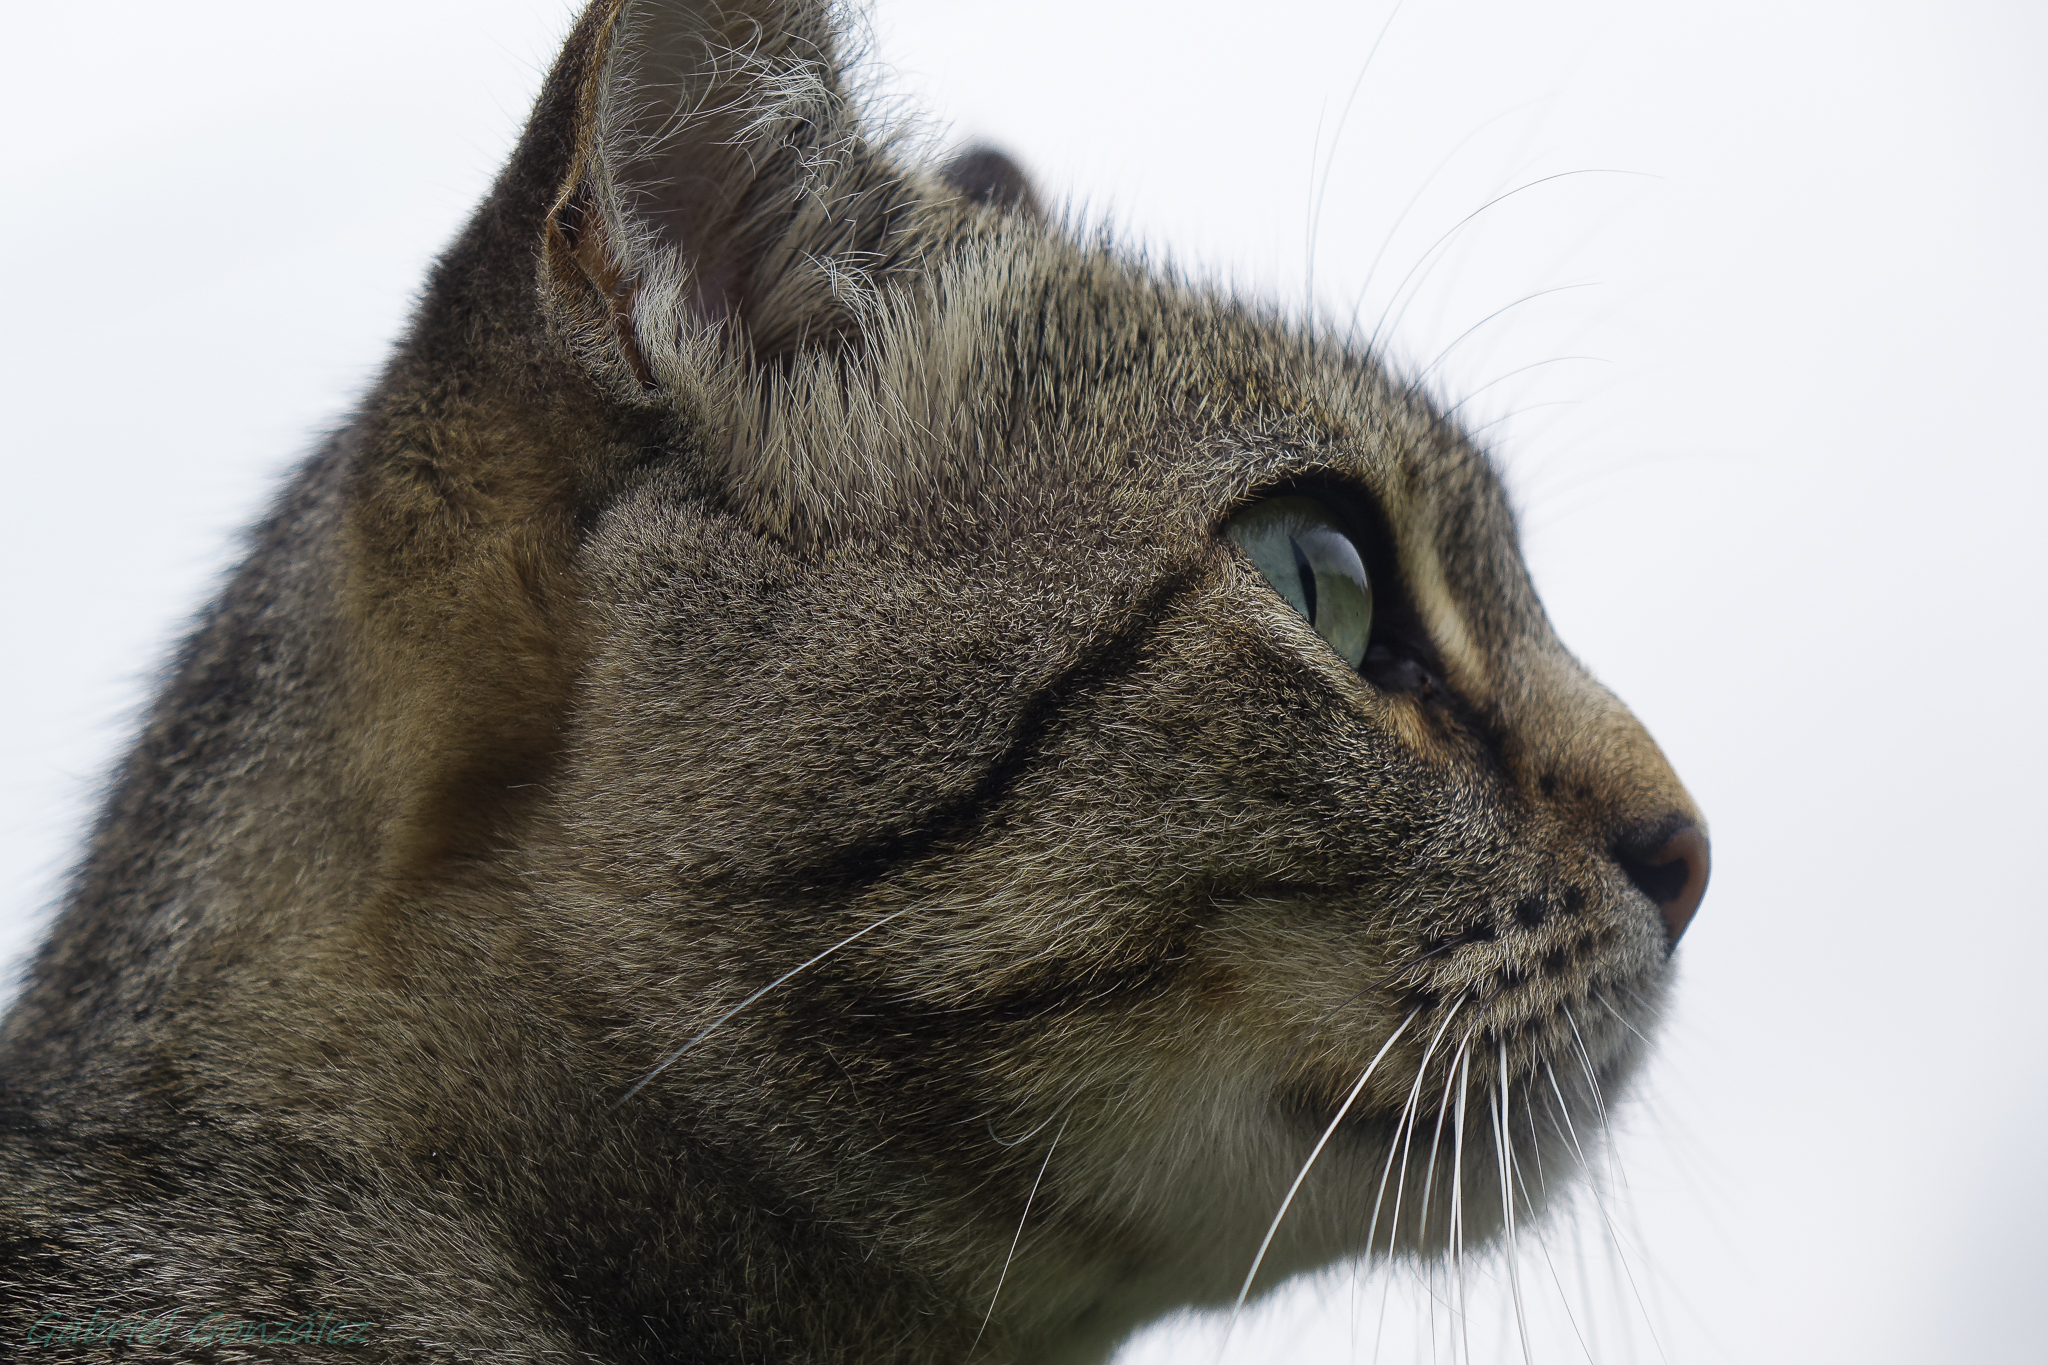
nature, wildlife, cat, macro, mammal, fauna, close up, cats, nose, whiskers, snout, eye, animals, vertebrate, naturaleza, gatos, ggl1, gaby1, xovesphoto, animales, sonyrx10, rx10, gphoto, gabrielcorua, xelodegalicia, puma, tabby cat, european shorthair, wild cat, small to medium sized cats, cat like mammal, carnivoran, domestic short haired cat